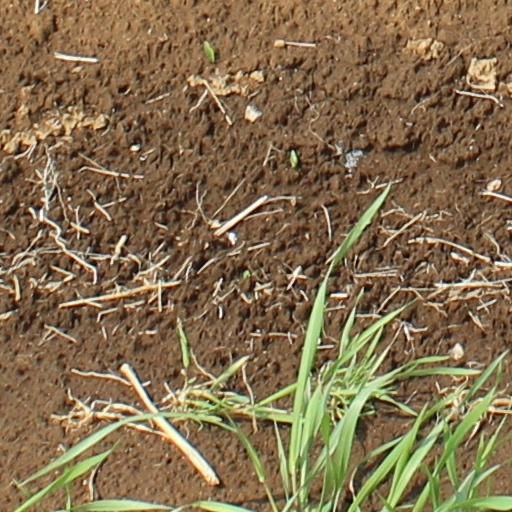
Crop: wheat